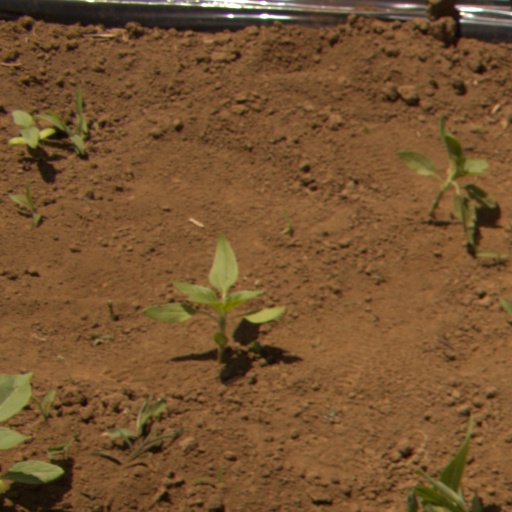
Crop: Jerusalem artichoke